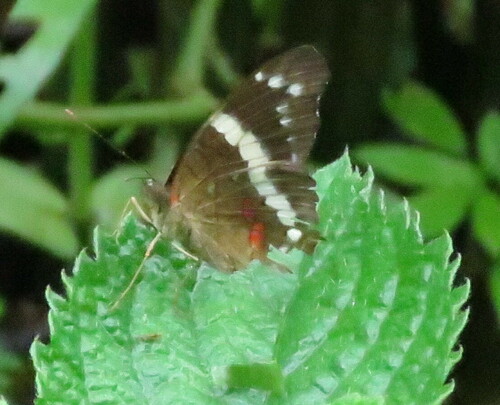
Scientific name: Anartia fatima
Common name: Banded peacock
Family: Nymphalidae
Order: Lepidoptera
Pollinator type: Primary pollinator
Habitat: Open areas and gardens
Geographic range: South America
Conservation status: Least Concern